Sydenham Hill Wood

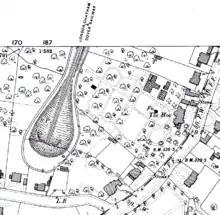
A small part of the Upper Sydenham 1894 Ordnance Survey map, showing buildings and garden paths on the southeast edge of the wood

In 1982, Southwark Council leased the Wood to London Wildlife Trust to manage as a nature reserve. In 1984 Southwark Council's Mid/South Southwark Local Plan included proposals for blocks of up to 146 flats on the top part of the Wood. London Wildlife Trust's Southwark Wildlife Group ran a "Save the Woods" campaign backed by West Lewisham MP John Maples and other local MPs. Dulwich MP Gerald Bowden asked the Secretary of State for the Environment to intervene. A full-page Evening Standard article set the scene for a New Year public inquiry into the Plan. The January inquiry heard evidence from a dozen ecologists on the Wood's wildlife diversity, other witnesses describing the Wood's educational and amenity value, visited the site and listened to views from several hundred members of the public at an evening meeting at Kingswood House. Southwark MP Simon Hughes spoke in favour of saving the wood in the House of Commons. Further, Dulwich College Estates applied for planning permission to build 36 flats on the site of Beechgrove House (former home of Lionel Logue).